Bosnia and Herzegovina in the Middle Ages

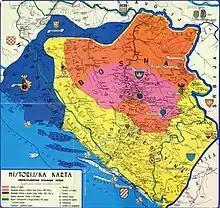
From the 10th century to the fall under the Ottoman conquest in late 15th and beginning of the 16th century

In the 1280s a minor noble from northern Bosnia named Stephan Kotroman married the daughter of Stefan Dragutin, son-in-law to the King of Hungary. The ruler of Mačva gained control of northern Bosnia, under the supervision of the Croatian Šubić family who were eventually ousted from power during a war with Venice over the town of Zadar. His son, Stjepan II Kotromanić became Ban of Bosnia in 1322. He took parts of Croatia and the Dalmatian coast between his ascension and 1326, when he annexed Hum. He signed peace treaties with Ragusa in 1334 and Venice in 1335. He died in 1353 and his nephew, Stephen Tvrtko, succeeded him at age 15. Stjepan II had not properly consolidated his banate, so when he died, his state fractured as the nobles felt no obligation to young Tvrtko I. Just before Kotromanić died, he had married his daughter, Elizabeth, to Louis, King of Hungary, which gave Louis the excuse to demand the rich lands of Hum from Tvrtko. Having no real support from his nobles, Tvrtko submitted to the King's demands and in 1357, Hungary regained its territory in Hum. In 1363, war broke out between the two kings. Louis invaded the northern provinces, which were divided in loyalty between the two kings. An ally of Tvrtko, Vukac Hrvatinić defended Sokograd and a month later, repelled a second invasion at Srebrnik in Usora. In 1366, his nobles expelled him and Tvrtko fled to the court of Hungary, which surprisingly accepted him. The revolting nobles plopped Tvrtko's brother, Vuk, on the throne. Tvrtko was soon back in Bosnia with troops from Hungary to take back his realm, and by the end of the year Vuk was exiled and Tvrtko was back on the throne. After the death of Stefan Dušan and the collapse of his Serbian empire, competing factions tried to carve their own chunks of territory from it. Lazar Hrebljanović received troops from Tvrtko, and thus gave some of the spoils and land to him. In 1377 Tvrtko I crowned himself King of Bosnia.